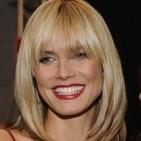
Age: 35